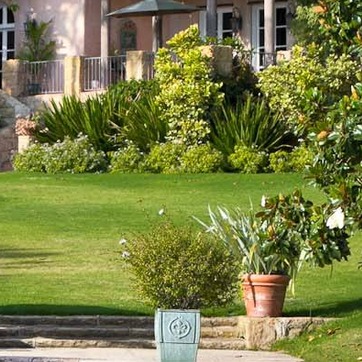
Material: foliage